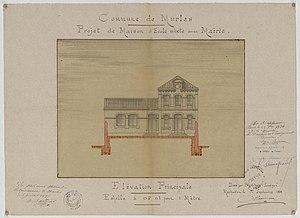
Murles. - Projet de construction d'une maison d'école mixte avec mairie
Murles est une commune française située dans le département de l'Hérault en région Occitanie.